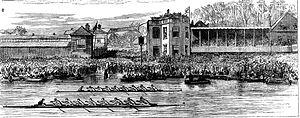
The Boat Race est une célèbre course d'aviron qui se court tous les ans au printemps entre les universités de Cambridge et d'Oxford sur la Tamise à Londres au Royaume-Uni. Cet événement est très populaire parmi les anciens de ces universités mais également pour les amateurs d'aviron ainsi que le grand public. Le nombre de spectateurs sur les berges de la Tamise est estimé à environ 500 000. En 2004, la retransmission télévisée a été suivie par un peu plus de cinq cents millions de téléspectateurs. Ceci en fait un des événements sportifs les plus suivis au monde. La première course remonte au 10 juin 1829 et se court tous les ans depuis 1856, sauf pendant les deux guerres mondiales et en 2020 du fait de la crise du Covid-19.